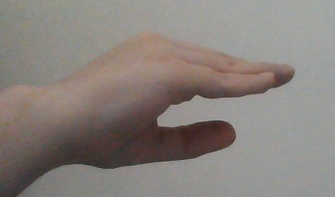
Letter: jeem